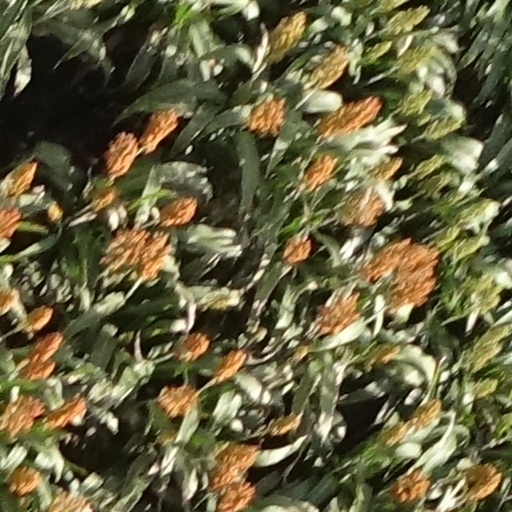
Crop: sorghum